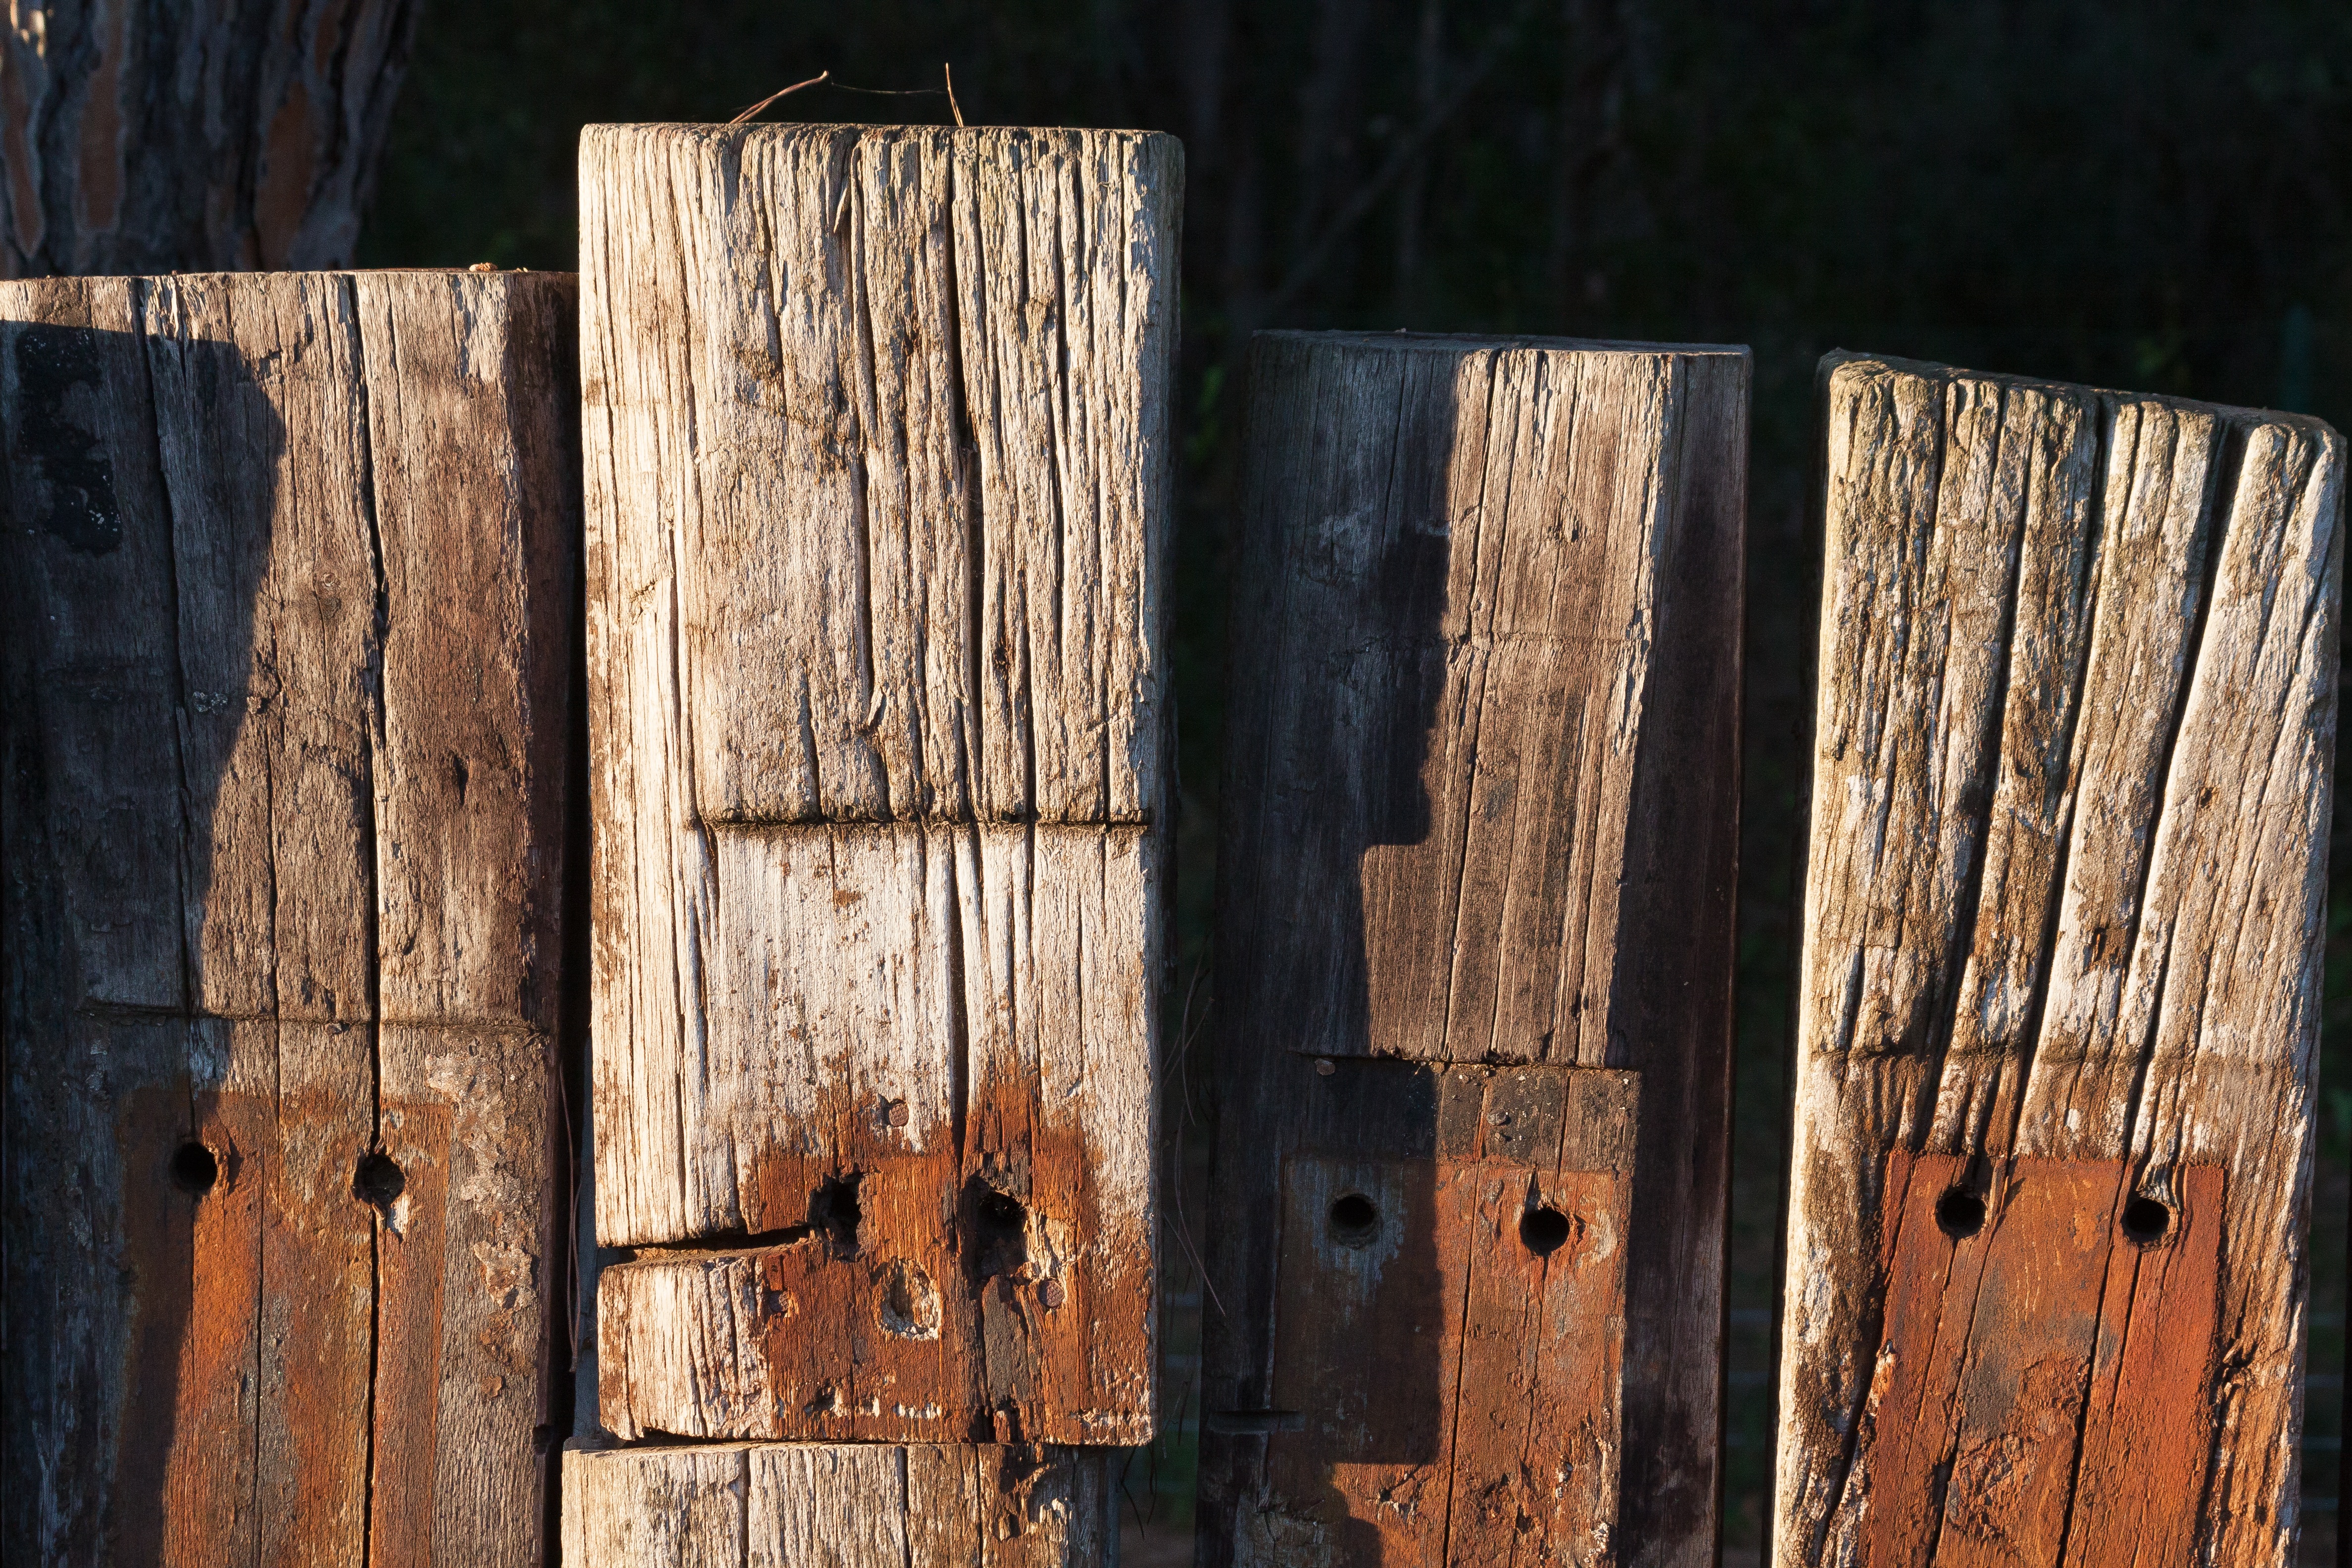
fence, wood, wall, lumber, faces, border, limit, demarcation, railway sleepers, man made object, ancient history